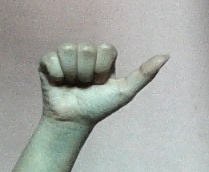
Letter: dhad